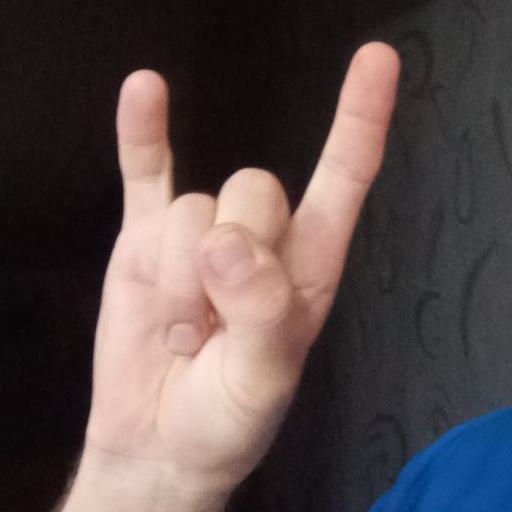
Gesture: rock